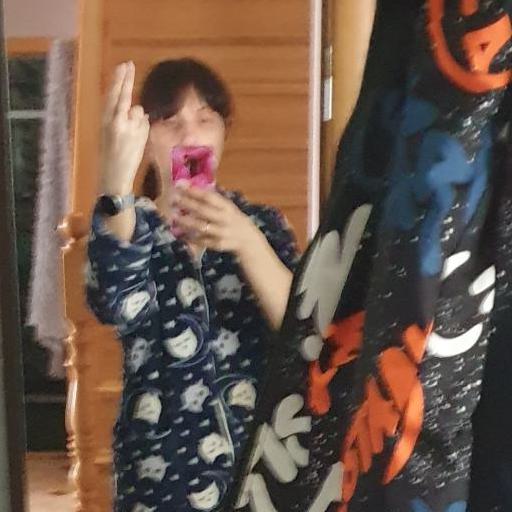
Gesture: no_gesture